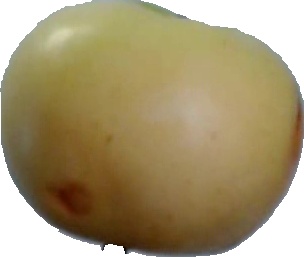
Label: apple_6